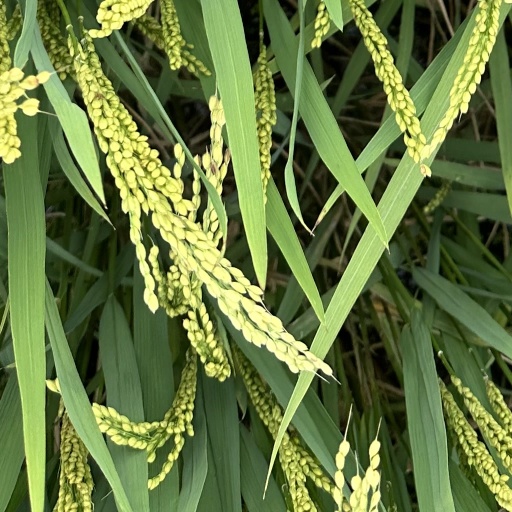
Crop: rice